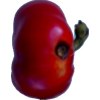
Label: red_pepper